Kansas and Oklahoma Railroad

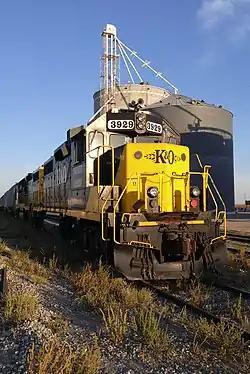
K&O Railroad locomotive at Ness City, Kansas

The Kansas and Oklahoma Railroad is a shortline railroad operating in the Midwestern United States.